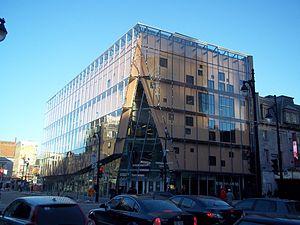
2-22 Sainte-Catherine Est
Artexte est un organisme sans but lucratif et indépendant situé à Montréal. Le mandat d’Artexte est de faire connaître, d'interpréter et de mettre en valeur le matériel documentaire produit dans le champ de l'art contemporain. Artexte vise à soutenir la recherche en art contemporain en mettant un important fonds documentaire à la disposition des chercheurs, artistes, commissaires, conservateurs, auteurs et étudiants issus de la communauté des arts visuels. Dans sa programmation annuelle, Artexte propose également des activités favorisant l'étude, l'interprétation et la diffusion de l'art contemporain au Québec, au Canada et à l'étranger. Artexte s'inscrit dans un réseau de partenaires multidisciplinaires composé de centres d'artistes autogérés, de musées et de galeries d'art. Le centre est reconnu pour le caractère expérimental, novateur et critique de ses activités, qui ont trait à tous les aspects des arts visuels contemporains de 1965 à nos jours, tout en portant une attention particulière au Québec et au Canada.